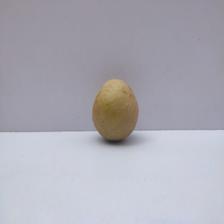
Size: Medium